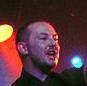
Age: 34